List of Breakout Kings characters

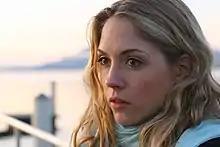
Brooke Nevin

Julianne "Jules" Simms (Brooke Nevin), a former student at the Federal Law Enforcement Training Center. She acts as an analyst, researching and determining the various resources at the disposal of the convicts; such as family, money, and property they may use to aid their escape. She was first in her class until she was expelled for her various psychological disorders which include social anxiety, panic disorder, and depression which derailed her career. She retreated to the basement apartment of her mother's home where she worked as a telemarketer, never truly having to interact with others. Despite her psychological disorders, Ray hired Julianne and trusted her. By which Julianne admired Ray, even at one point showing romantic interest in Ray and tried to kiss him in the episode "Fun with Chemistry".